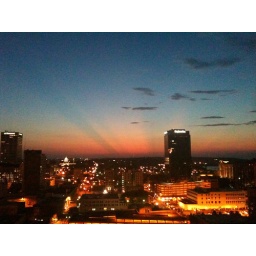
little rock downtown roof top - strange streaks in the sky